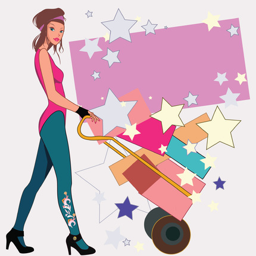
the girl with gifts illustration